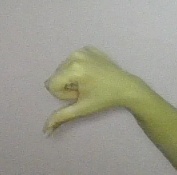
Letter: waw